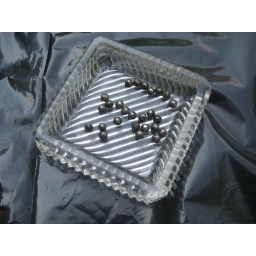
Ball bearings in ash tray on plastic bag